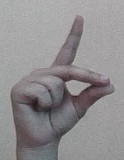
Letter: ta